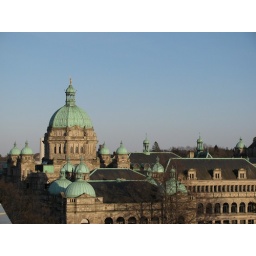
From my balcony at the Grand Pacific I took these pictures of the Parliament buildings in Victoria, BC in April 2009